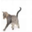
Label: cat